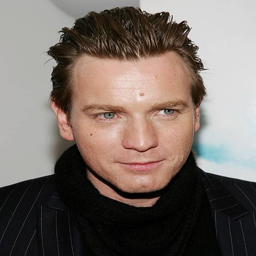
actor attends the film premiere .